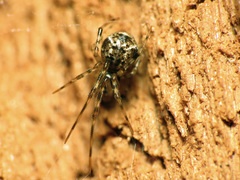
Species: Parasteatoda_tepidariorum